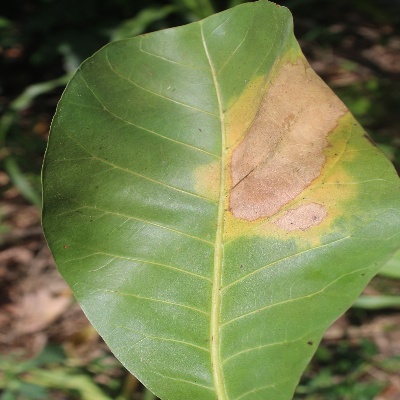
Crop: Cashew
Condition: anthracnose